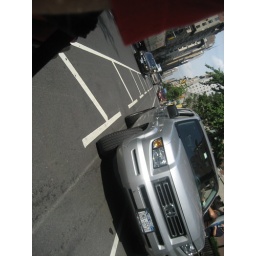
Photos from my recent riding in NYC, lots of cars and trucks parked in bike lanes